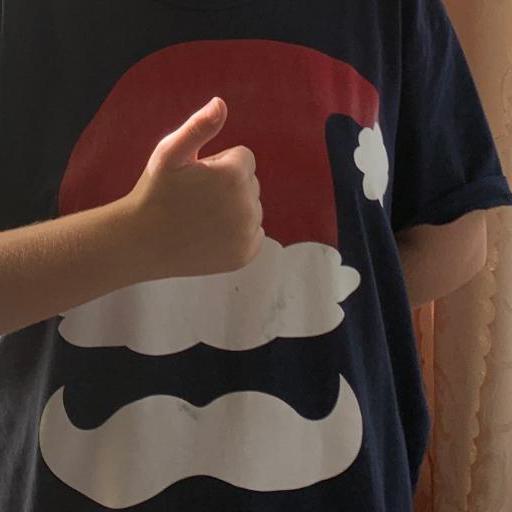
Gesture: like